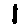
Label: 1